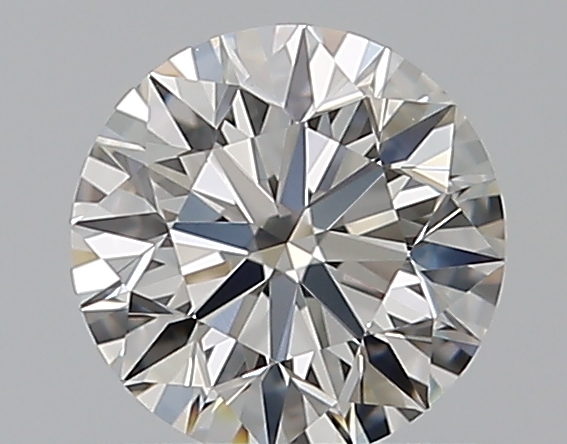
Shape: round
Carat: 0.52
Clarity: VVS2
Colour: F
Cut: EX
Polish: EX
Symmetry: EX
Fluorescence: N
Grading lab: GIA
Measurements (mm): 5.13 x 5.14 x 3.23